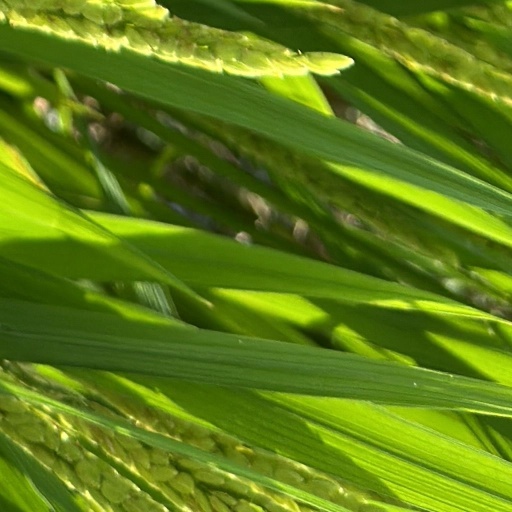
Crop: rice